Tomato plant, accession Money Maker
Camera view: tilt-top (135 deg); turntable rotation: 330 degrees
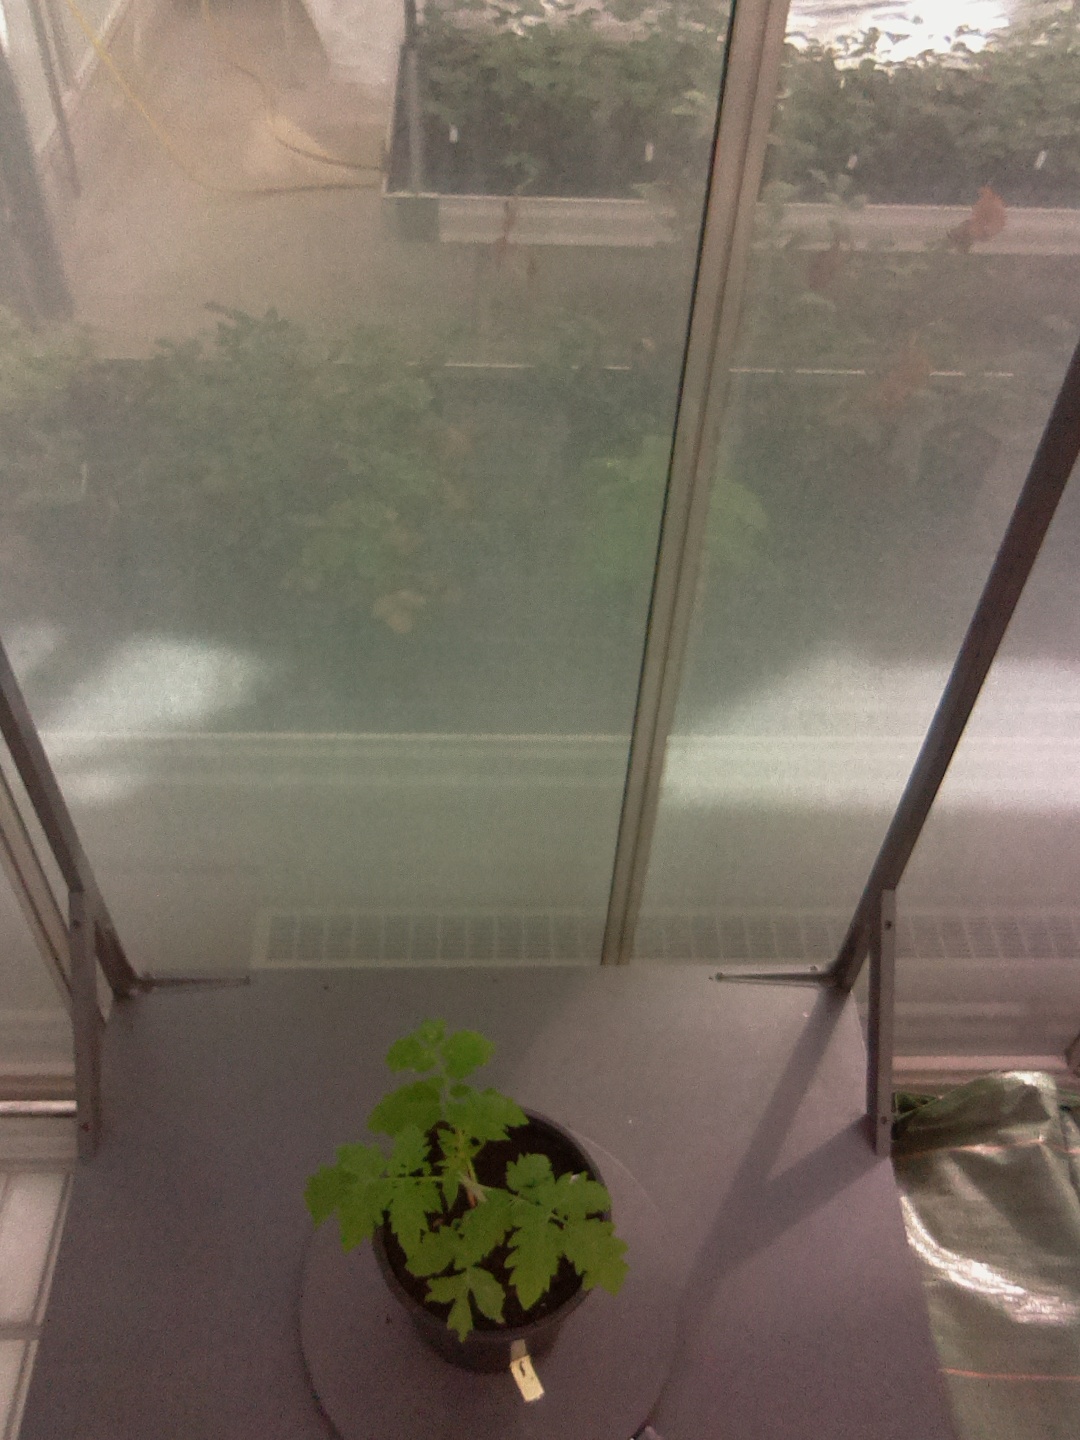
BBCH growth stage 13: 6 of true leaves visible